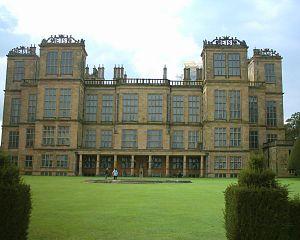
L’architecture élisabéthaine désigne couramment la première phase de l’architecture de la Renaissance en Angleterre, et doit son nom à la reine Élisabeth Iʳᵉ d’Angleterre, faisant suite au style Tudor. Elle précède le style jacobéen et le Palladianisme introduit par Inigo Jones.
L’architecture de la Renaissance, née en Italie, a gagné progressivement tous les autres pays d'Europe entre le début du XVᵉ siècle et le début du XVIIᵉ siècle. Elle procède d'une recherche consciente et de l'assimilation d'éléments historiquement authentiques de la pensée et de la culture matérielle des Grecs et des Romains. En effet, l'époque antique apparaît aux érudits italiens de cette période comme l’apogée de tous les arts. Pourtant, ils ne cherchent pas à simplement l’imiter, mais à s’en inspirer pour l’égaler, voire la surpasser. Ce retour à l’Antiquité est appelé « hellénisme ».